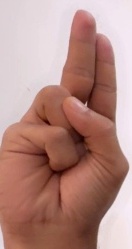
ASL sign: U